Kachaghakaberd

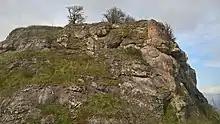
Kachaghakaberd fortress

"Kachaghakaberd" is translated from Armenian as "magpie's fortress", a combination of the words կաչաղաք ("kachaghak", designating the bird magpie) and բերդ ("berd", meaning fortress).